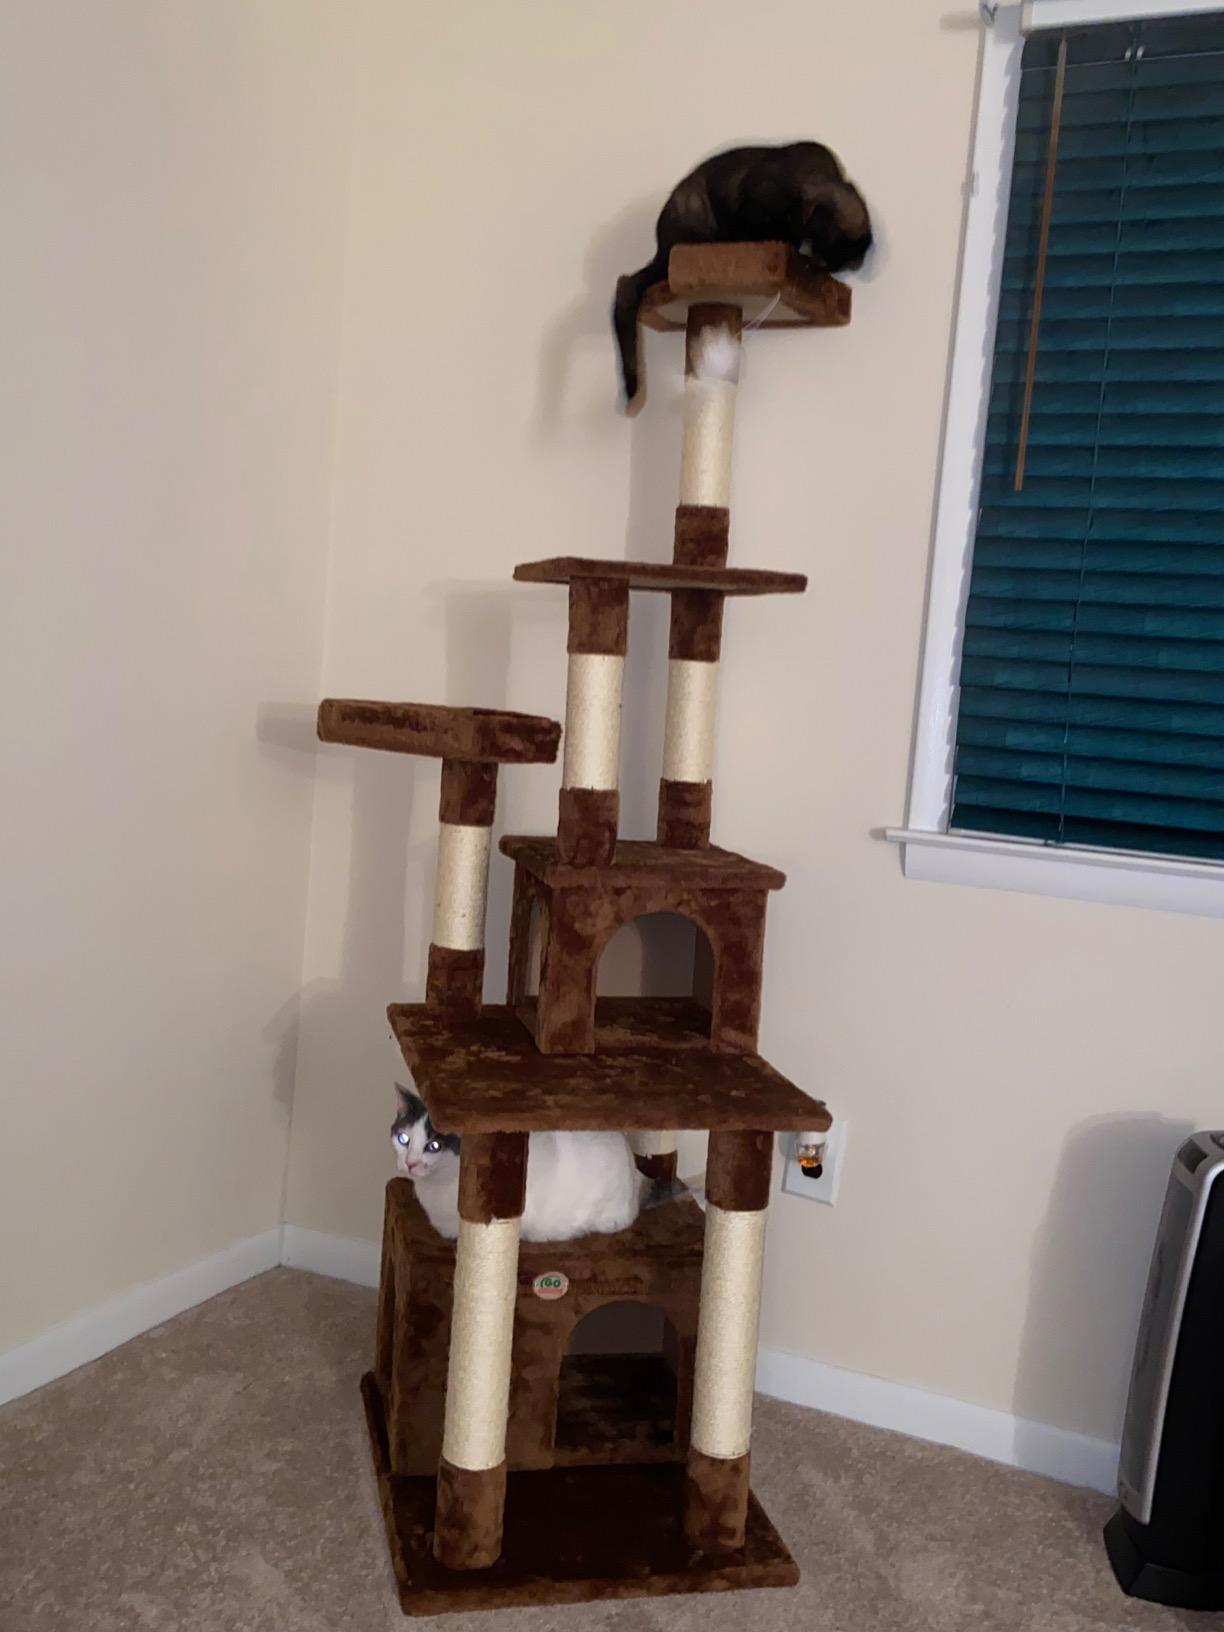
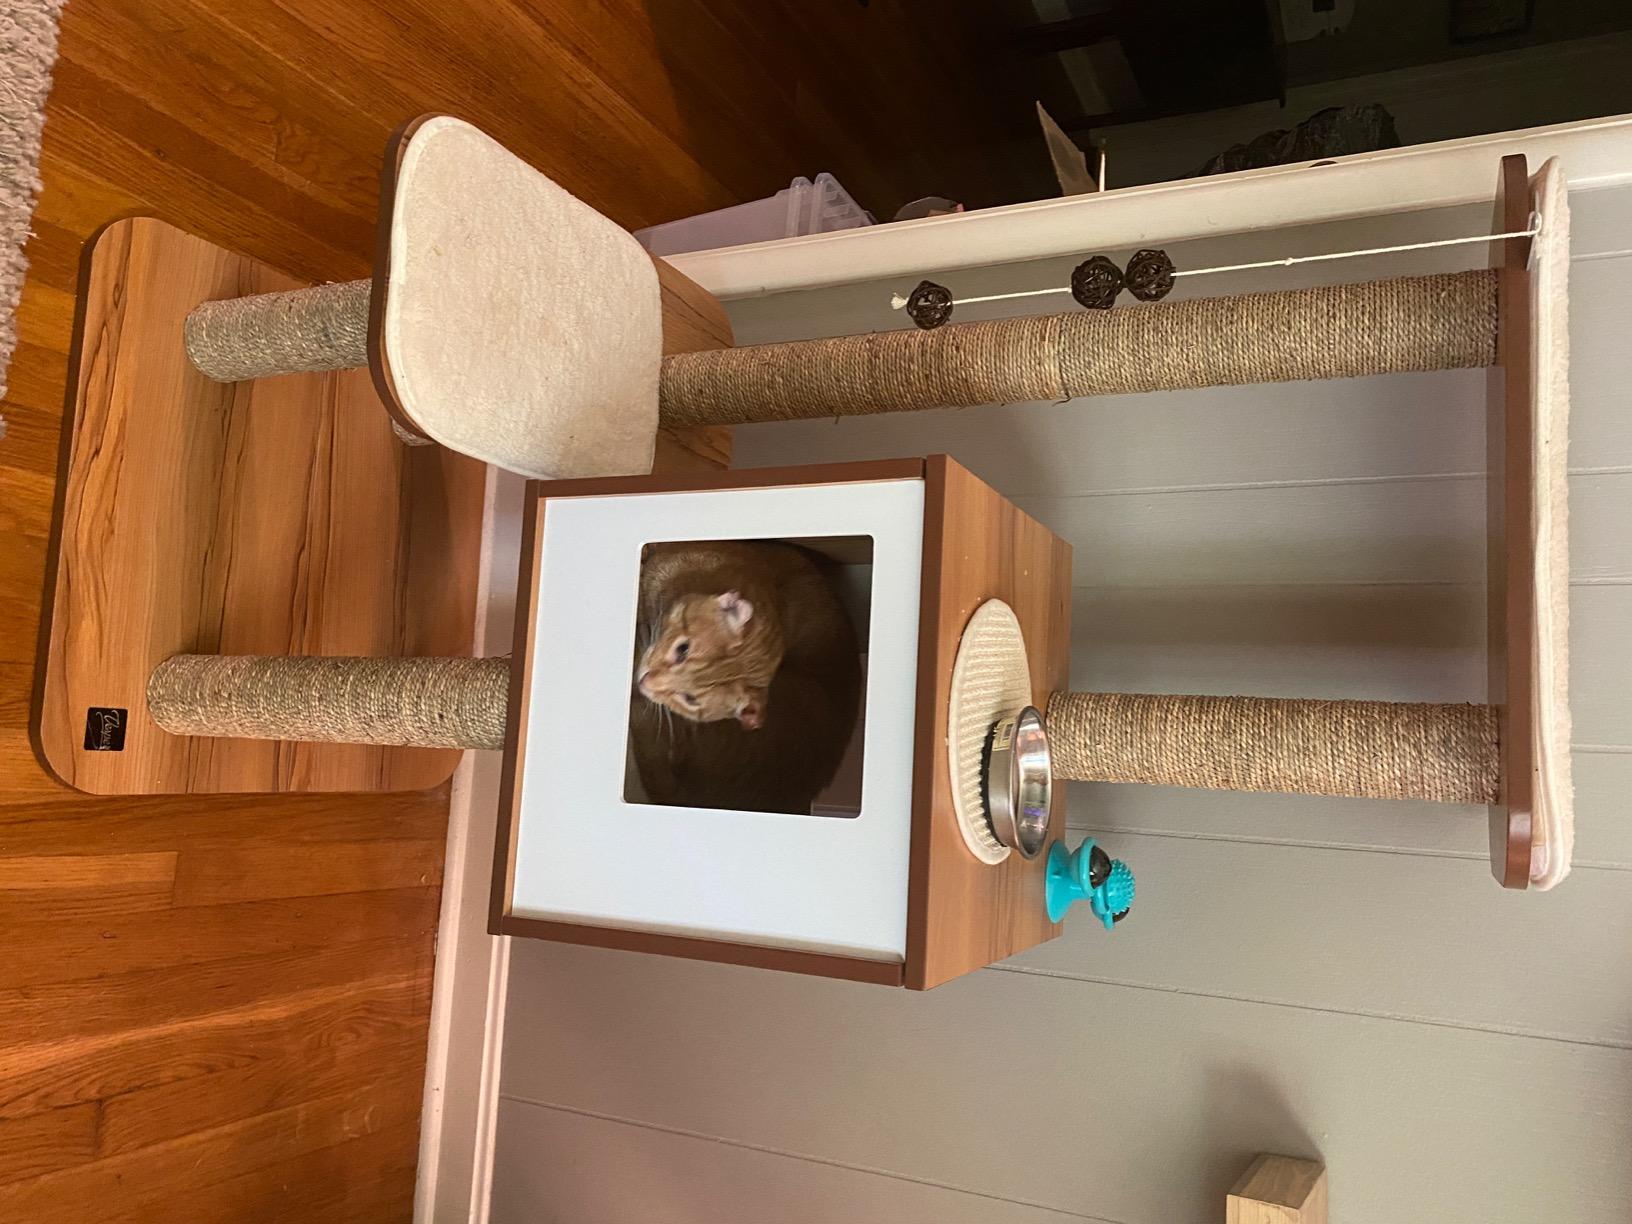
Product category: items_cat tree
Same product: no